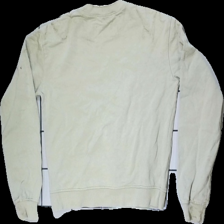
View: back
Type: Sweater
Category: Ladies
Brand: Na-Kd
Colors: Green
Material: 100% cotton
Cut: Regular, C-collar
Size: XXS
Stains: Major
Price range: <50
Recommended usage: Recycle